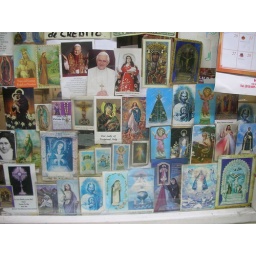
Mass cards posted at a cashier window at a wholesale flower dealer in NYC's flower district on 28th Street.